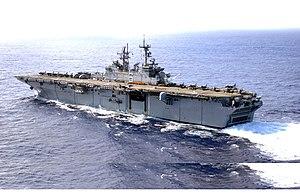
Les navires de classe Wasp sont des navires d'assaut amphibie, conçus pour déployer des forces terrestres sur des rives ennemies. À bord de ces navires il y a un escadron d'hélicoptères lesquels ont comme mission le transport de troupes et de l'équipement, jusqu'à 20 AV-8B Harrier II et des embarcations de débarquement. Ils succèdent aux Landing Helicopter Assault de classe Tarawa.